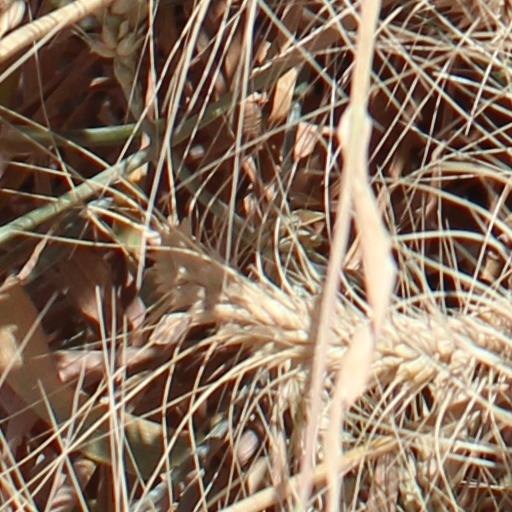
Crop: wheat